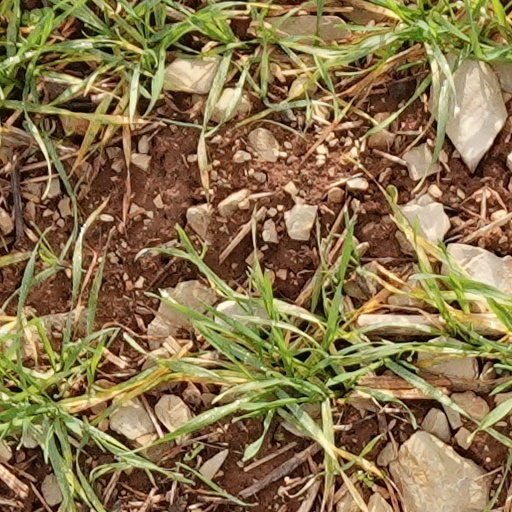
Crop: wheat